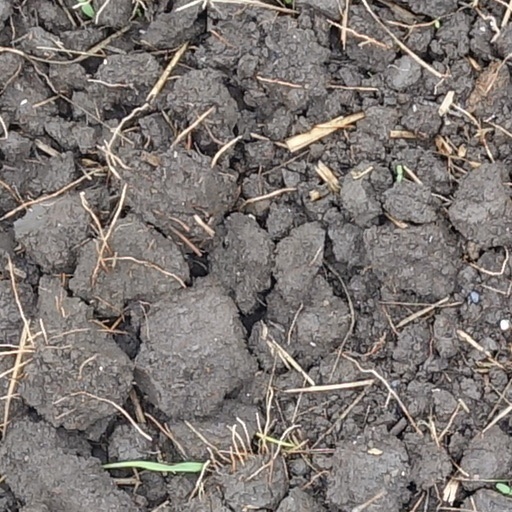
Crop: wheat